Wasserbillig railway station

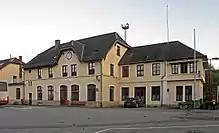
The station in 2012.

Wasserbillig railway station is a railway station serving Wasserbillig, in the commune of Mertert, in eastern Luxembourg. It is operated by Chemins de Fer Luxembourgeois, the state-owned railway company.